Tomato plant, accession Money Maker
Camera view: bottom (45 deg); turntable rotation: 240 degrees
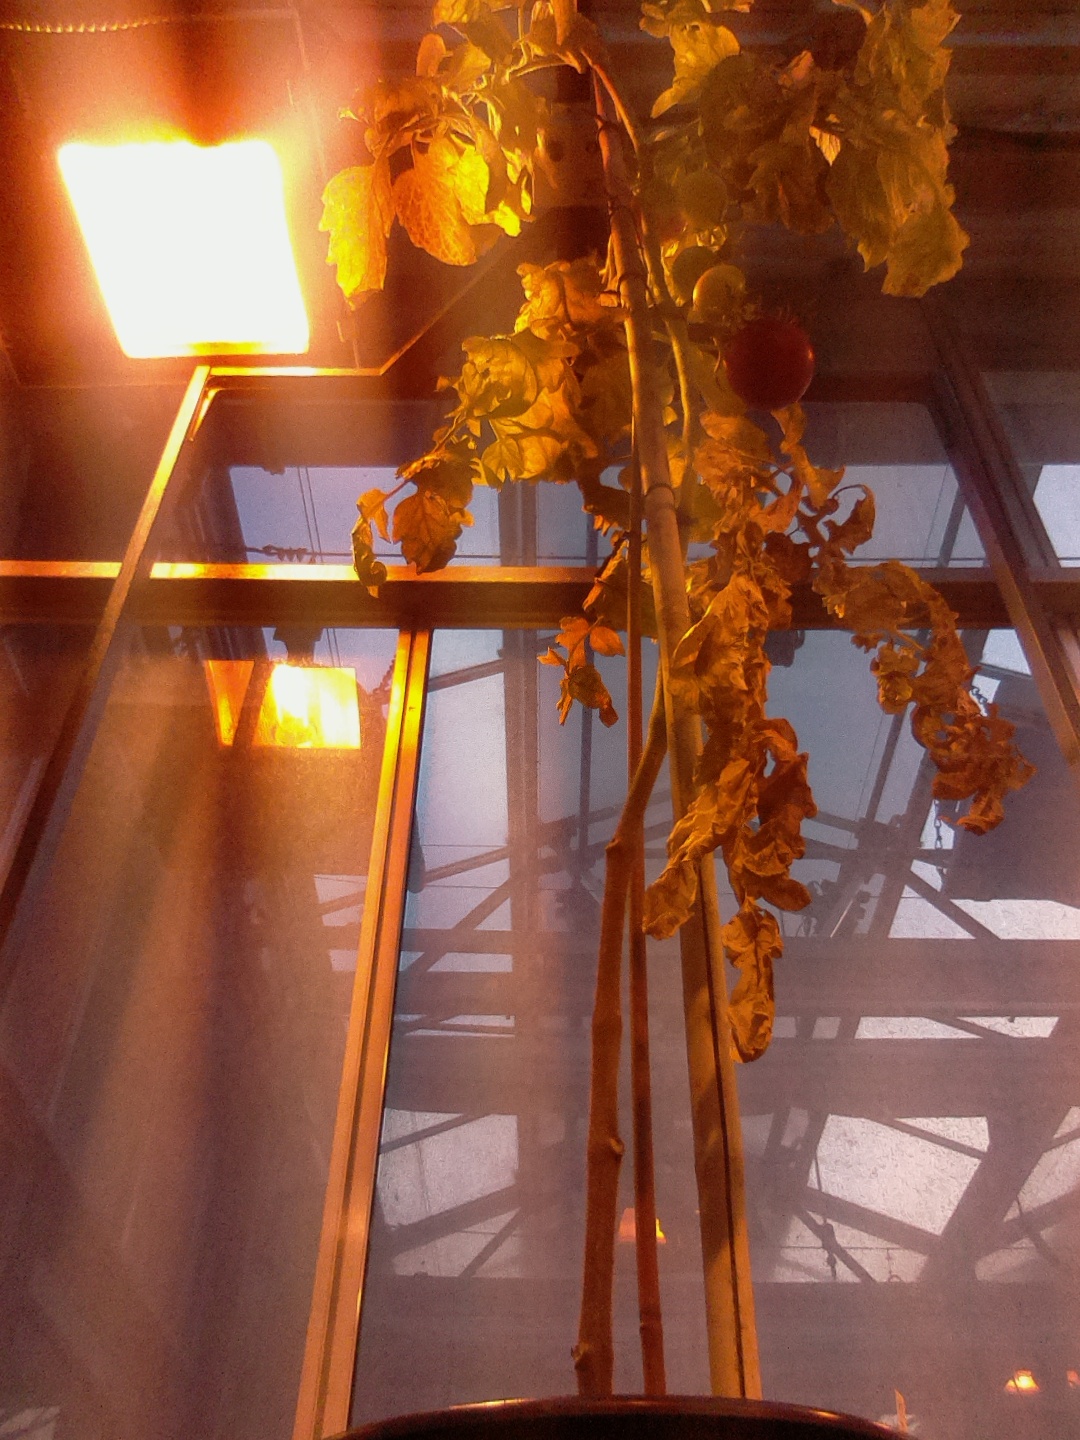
BBCH growth stage 83: 30%-40% of fruits show typical fully ripe color